Ruslan and Ludmila

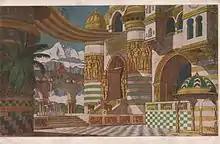
1905 set design for the opera by Ivan Bilibin

Rogday decides to abandon the quest for Ludmila and to find and kill Ruslan instead. Seeing a rider, he attacks, only to find it is Farlaf and not Ruslan, and leaves him shaken but alive. An old woman appears and points Rogday to the direction in which to find Ruslan. She then advises Farlaf to return to Kiev to await his trophy.